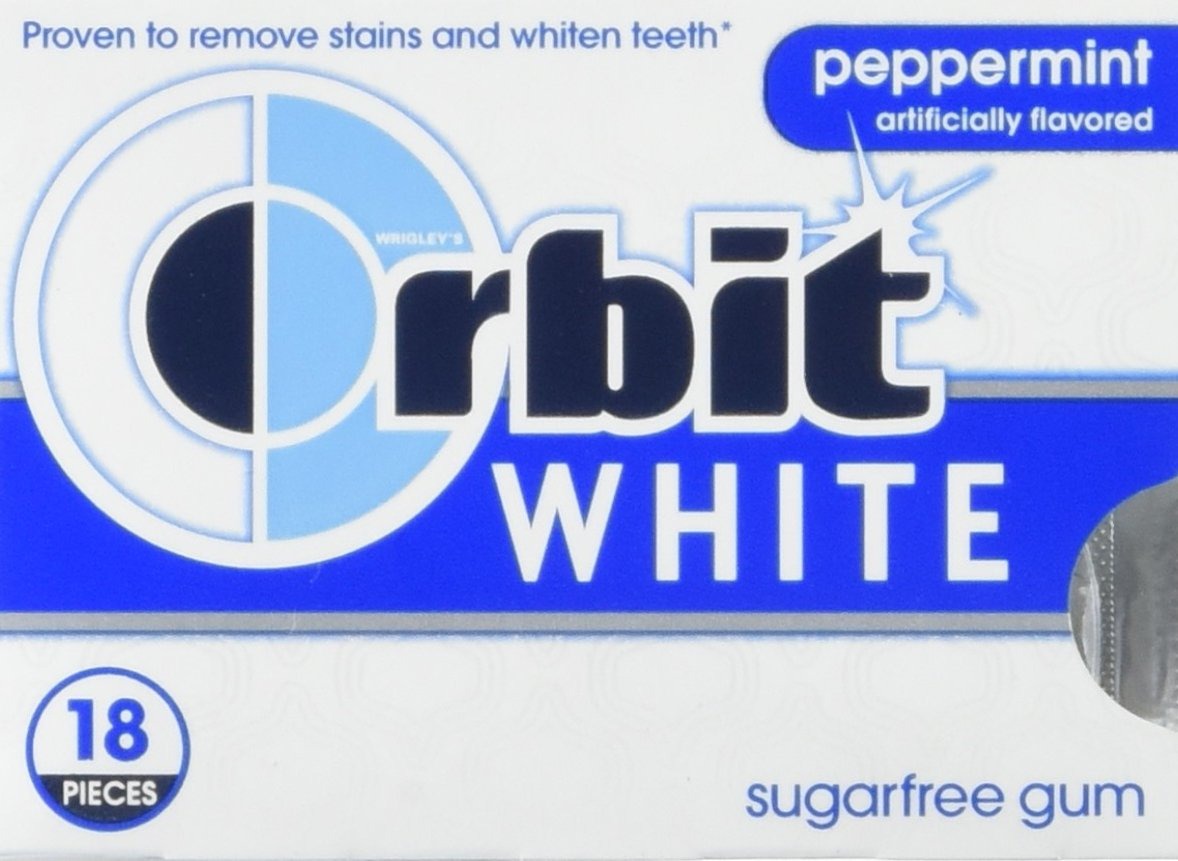
Item Name: Orbit White Peppermint Sugarfree Gum, (Pack of 8)
Bullet Point 1: Orbit White Peppermint is a sugar-free gum proven to help remove stains and whiten teeth when you chew two pieces after eating and drinking (based on an 8-week clinical test).
Bullet Point 2: This is just one of many Orbit flavors—try them all.
Bullet Point 3: Package includes 8 individual packs.
Value: 144.0
Unit: count

Price: 10.19